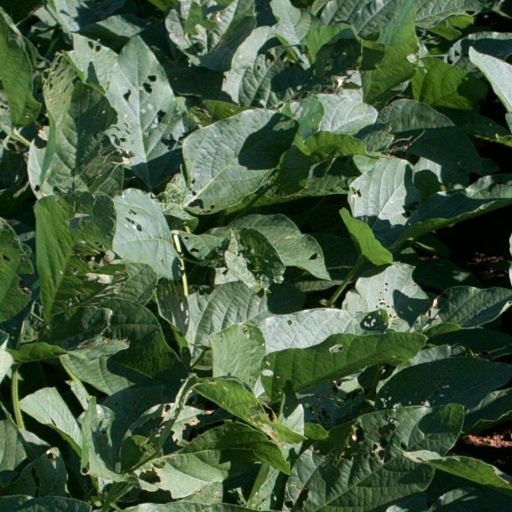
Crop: soybean